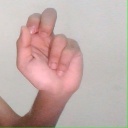
अक्षर: ढ